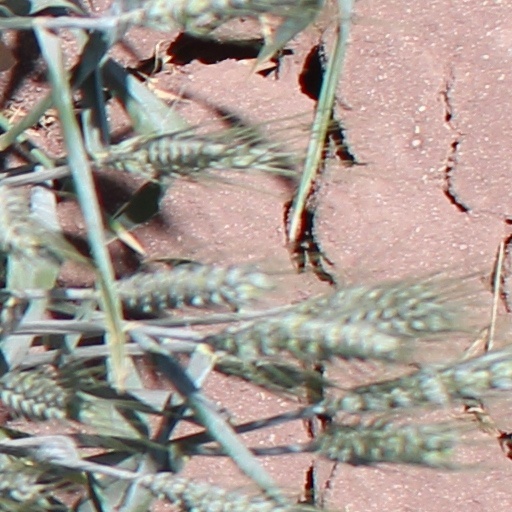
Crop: wheat